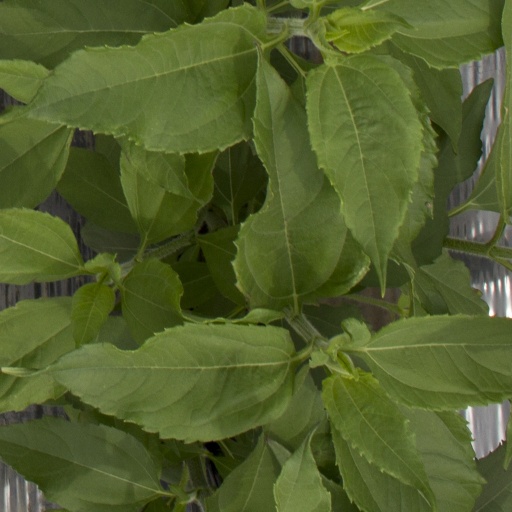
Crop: Jerusalem artichoke